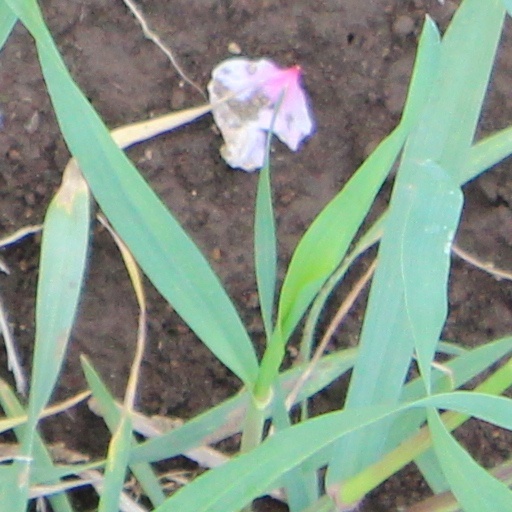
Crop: wheat